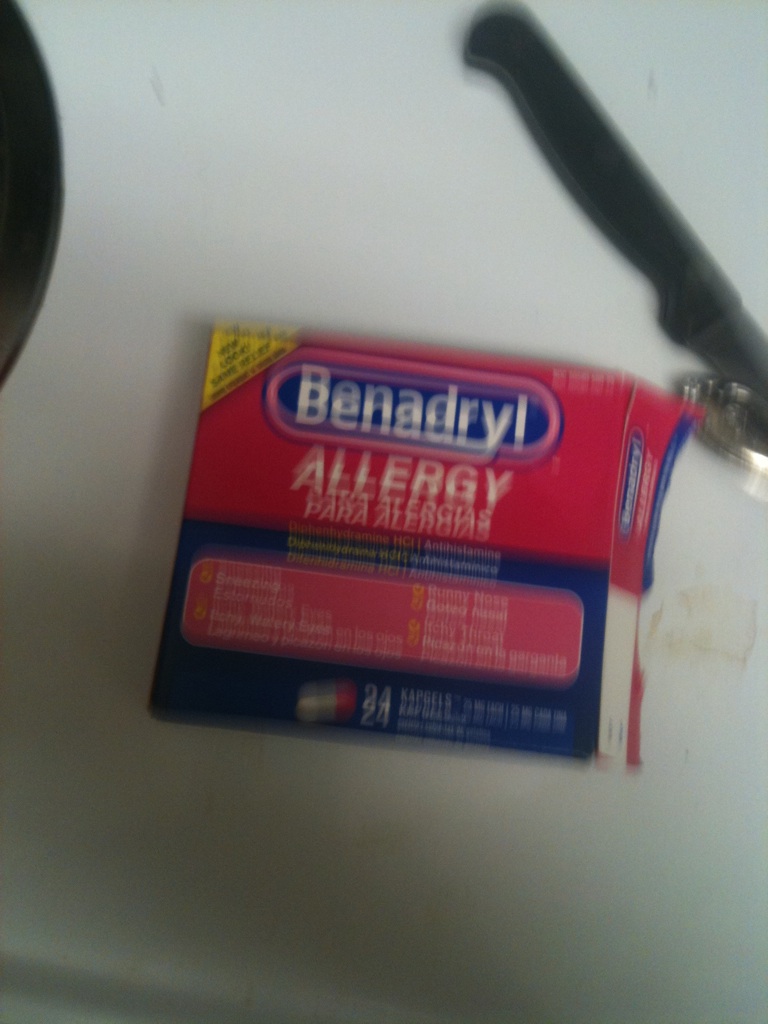Question: Is this Benadryl?
Answer: yes